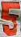
Number: 5